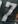
Number: 7